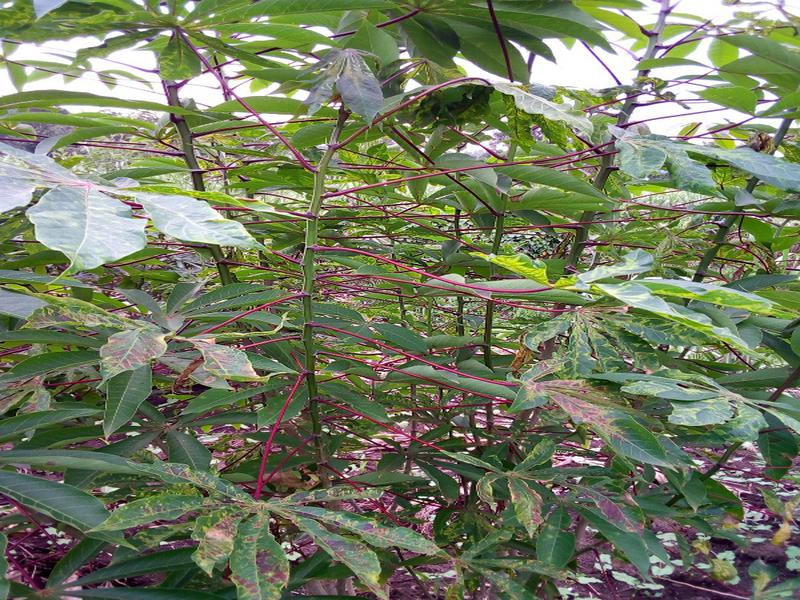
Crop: cassava
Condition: mosaic_disease